Gerald Finzi

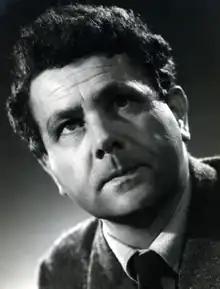
Portrait of Gerald Finzi, by Angus McBean

Gerald Raphael Finzi (14 July 1901 – 27 September 1956) was a British composer. Finzi is best known as a choral composer, but also wrote in other genres. Large-scale compositions by Finzi include the cantata "Dies natalis" for solo voice and string orchestra, and his concertos for cello and clarinet.